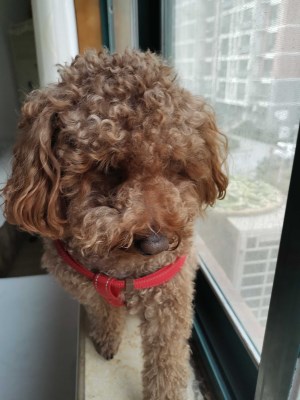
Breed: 7449-n000128-teddy